Carnarvon Gorge

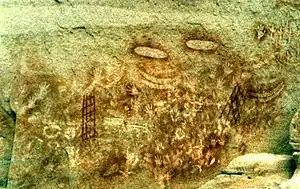
Stencil art at the Art Gallery, an excellent example of Aboriginal rock art.

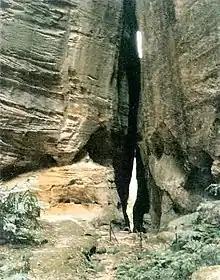
Entrance to the Amphitheatre

Within the lower ten kilometres of the Gorge, visitors can encounter a variety of cultural and natural values that, elsewhere in the region, would require considerable travel to experience; significant Indigenous cultural sites and rock art sites, narrow sandstone canyons, extensive sandstone cliff lines, basalt-capped tablelands and mountain ranges, and relict rainforest vegetation.